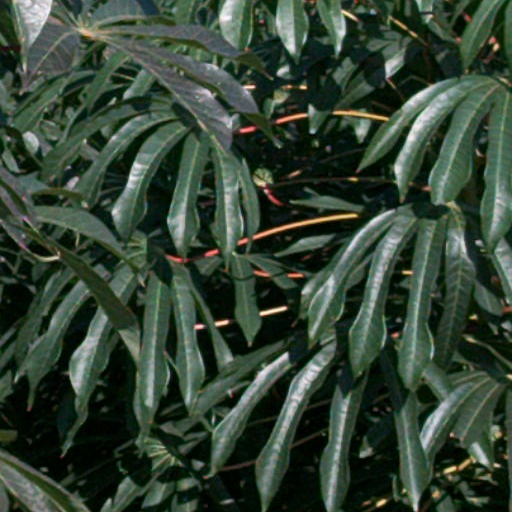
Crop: cassava